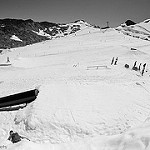
Label: B & W